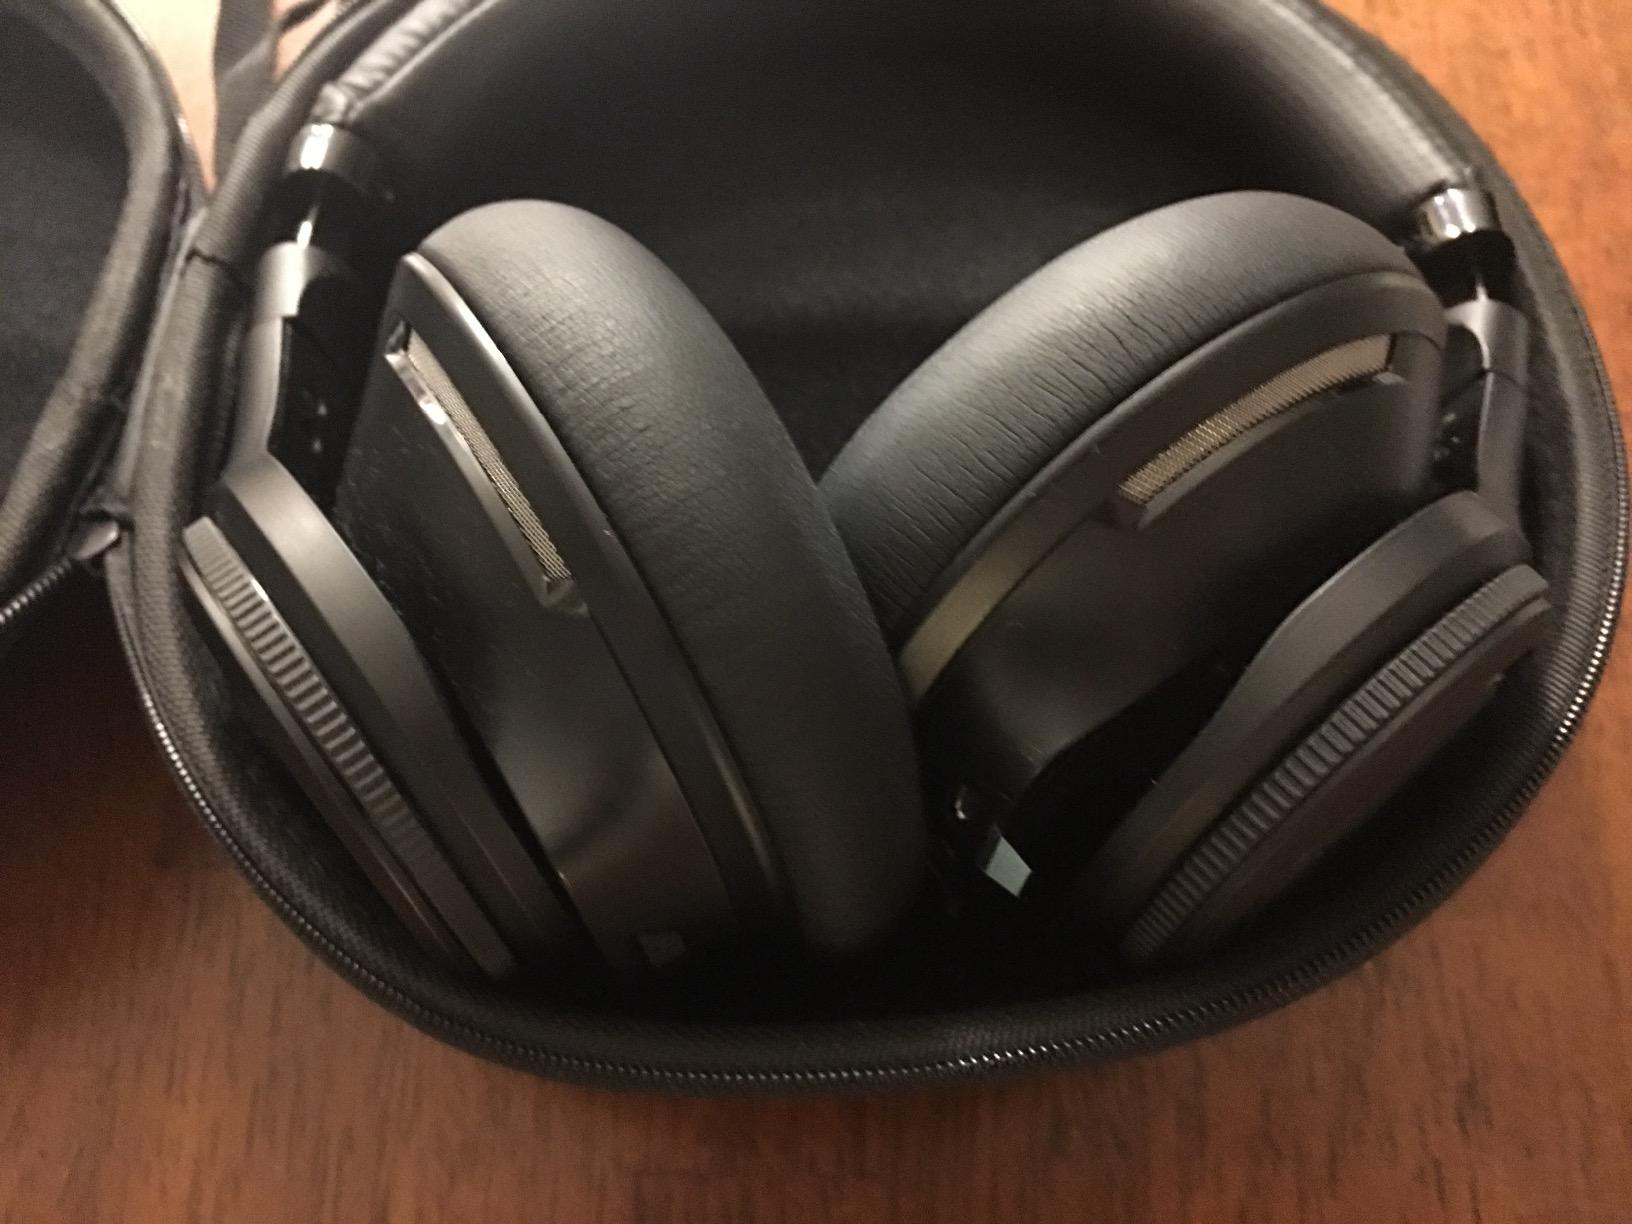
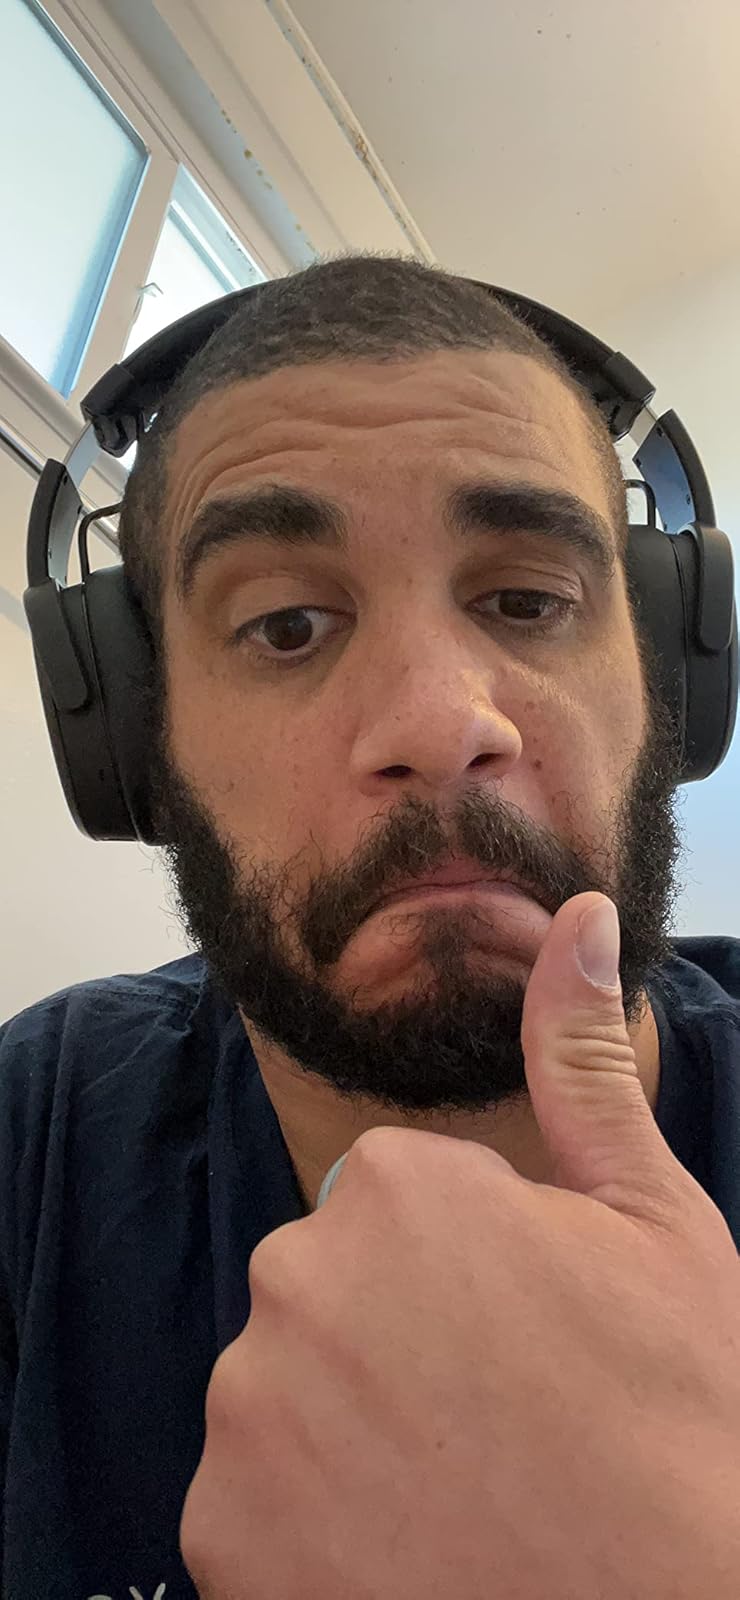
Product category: headphones
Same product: no